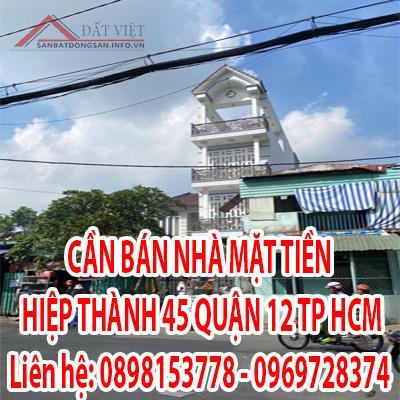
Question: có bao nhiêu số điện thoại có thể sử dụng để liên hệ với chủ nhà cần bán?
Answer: có thể liên hệ với chủ nhà bằng hai số điện thoại